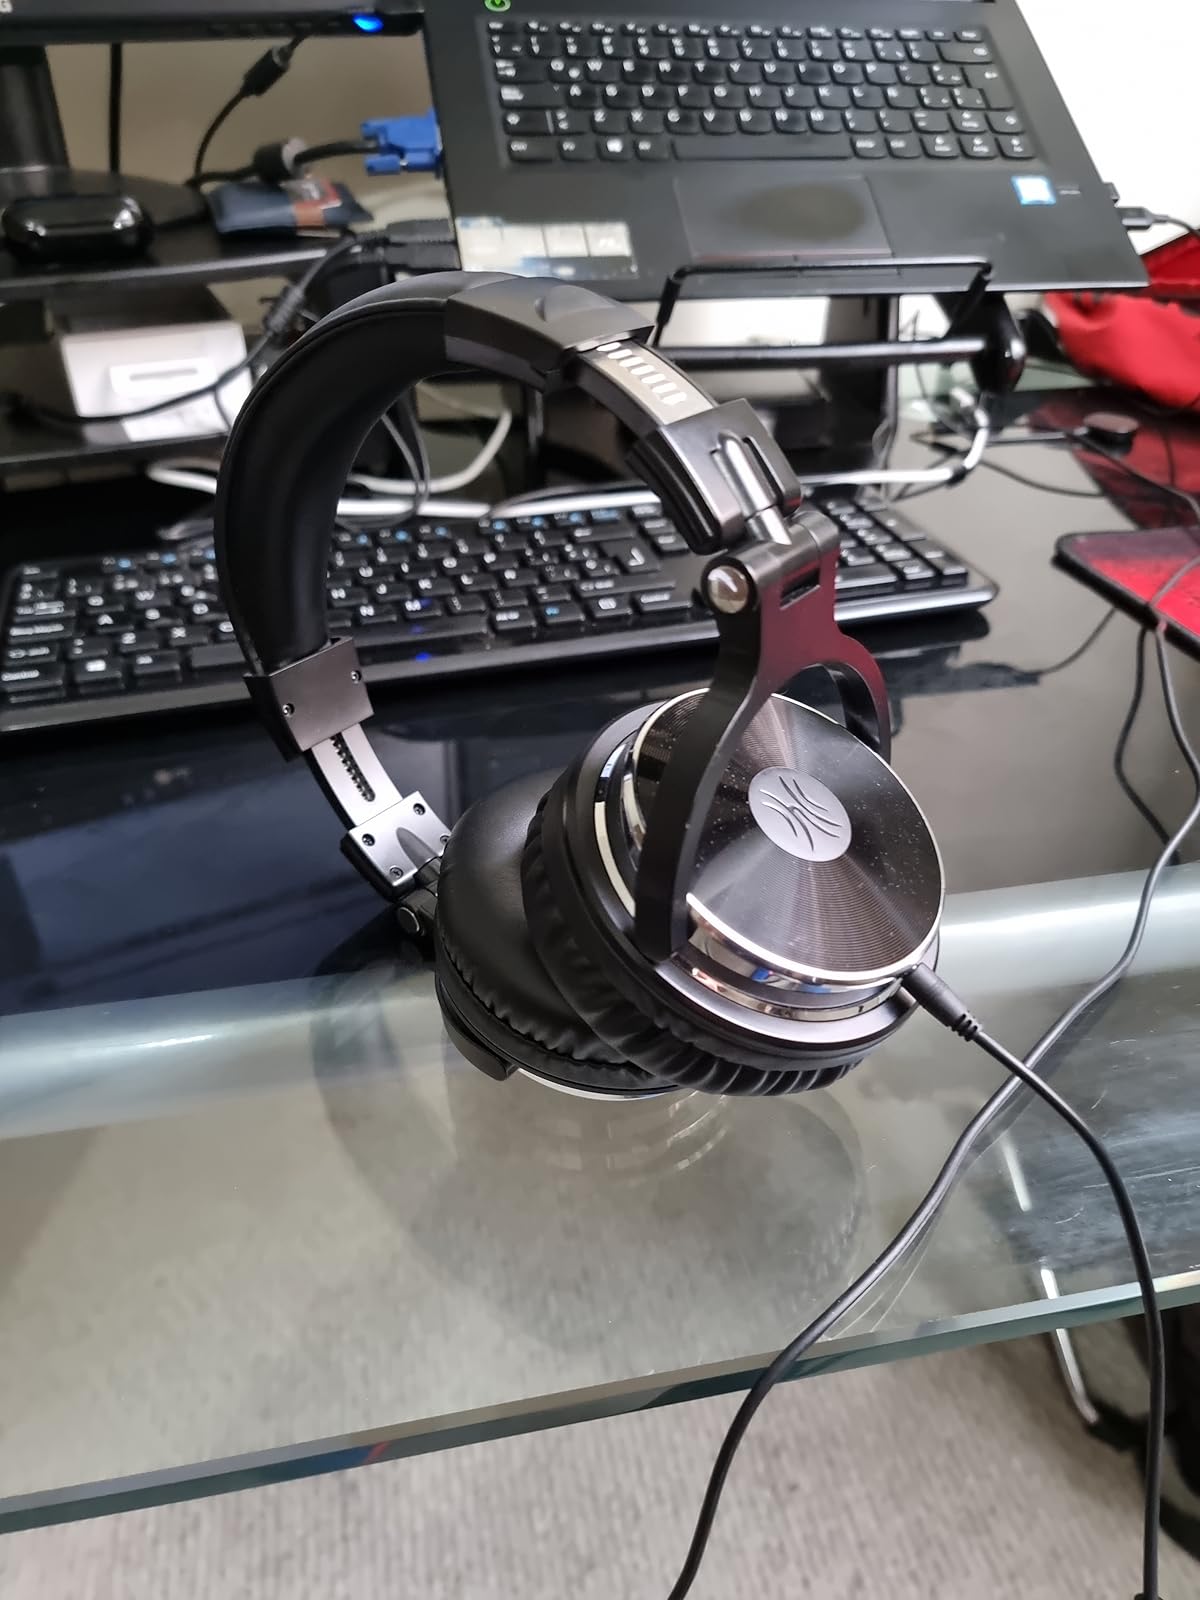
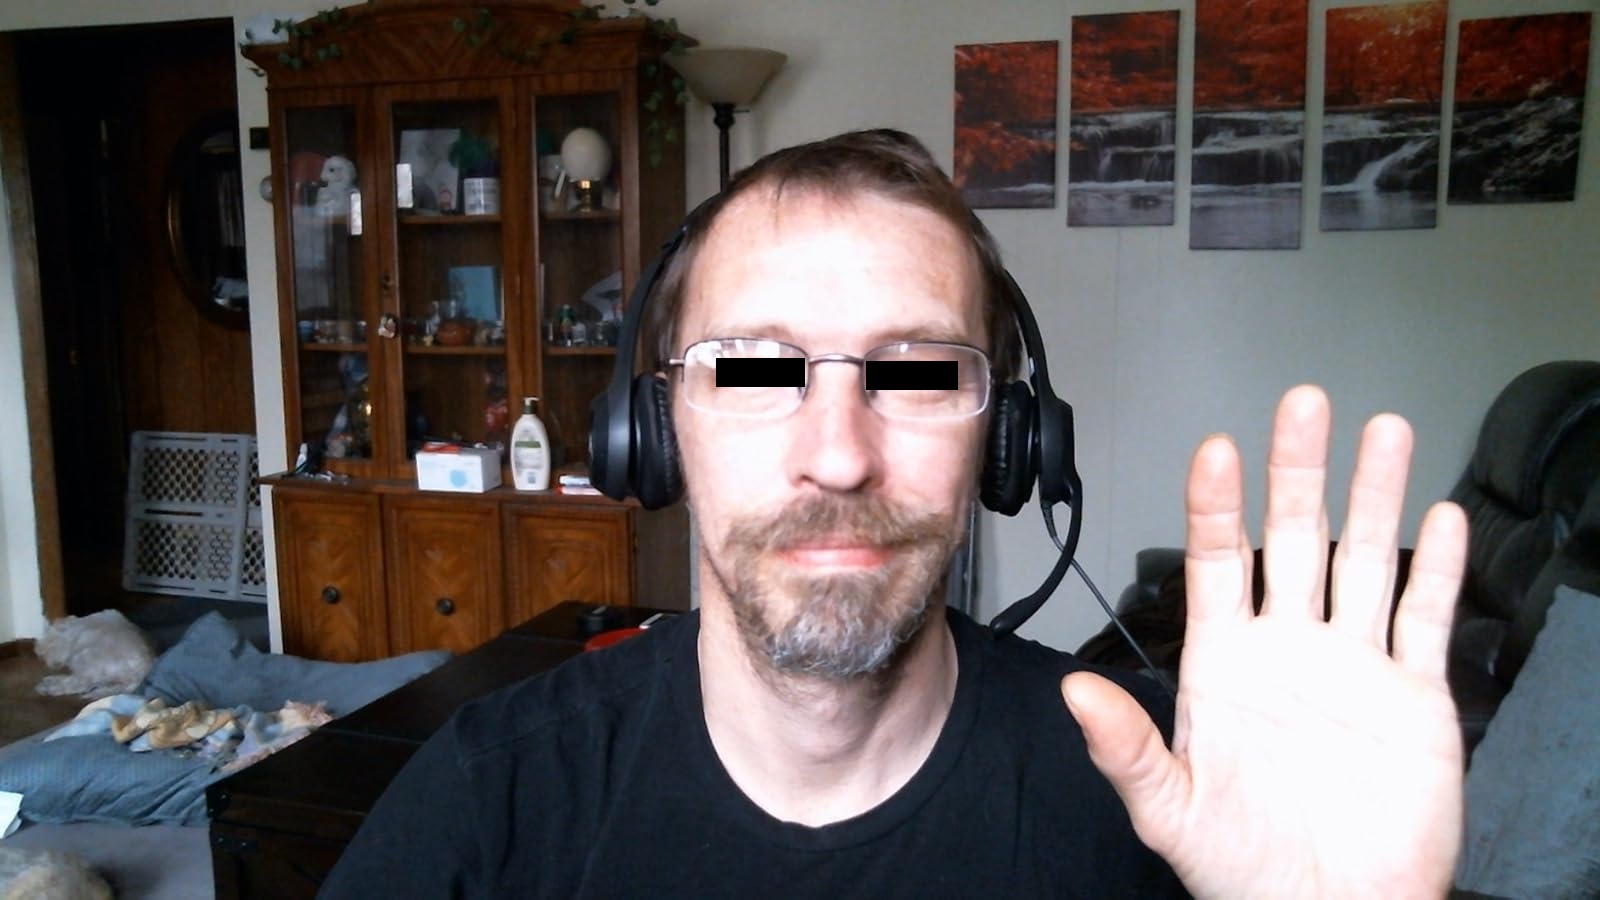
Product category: headphones
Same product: no